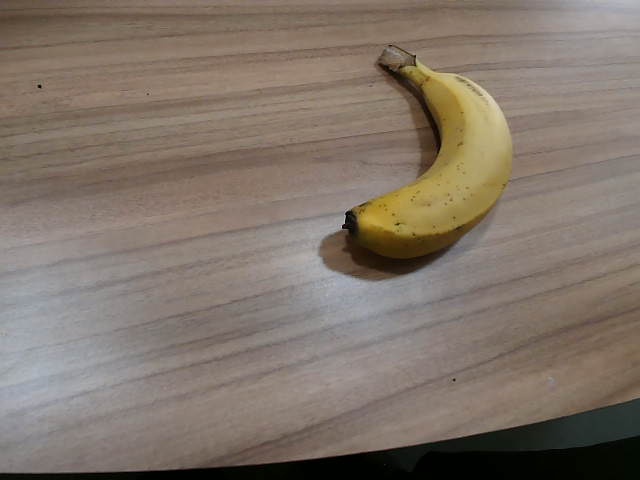
Label: Ripe_Banana